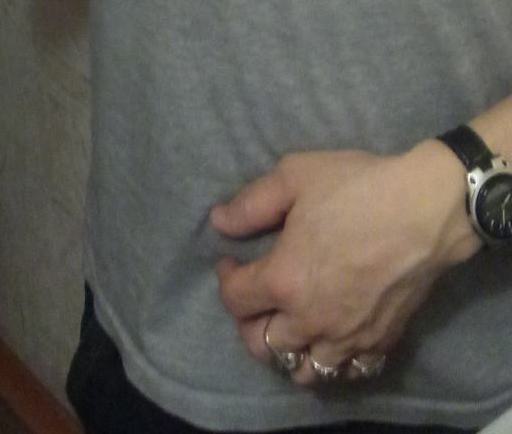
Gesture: no_gesture